Emir Abdelkader

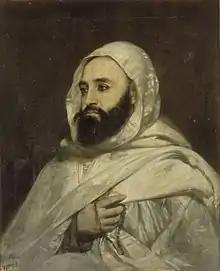
Portrait of Emir Abdelkader by Jean-Baptiste-Ange Tissier, in 1852

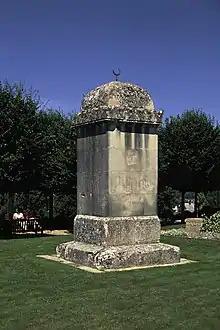
Tomb at the Château d'Amboise of 25 members of Abdelkader's retinue who died during their imprisonment, including one of his wives, one of his brothers, and two of his children

Abdelkader was ultimately forced to surrender. His failure to get support from eastern tribes, apart from the Kabyles of western Kabylie, had contributed to the quelling of the rebellion, and a decree from Abd al-Rahman of Morocco following the 1844 Treaty of Tangiers had outlawed the Emir from his entire kingdom.